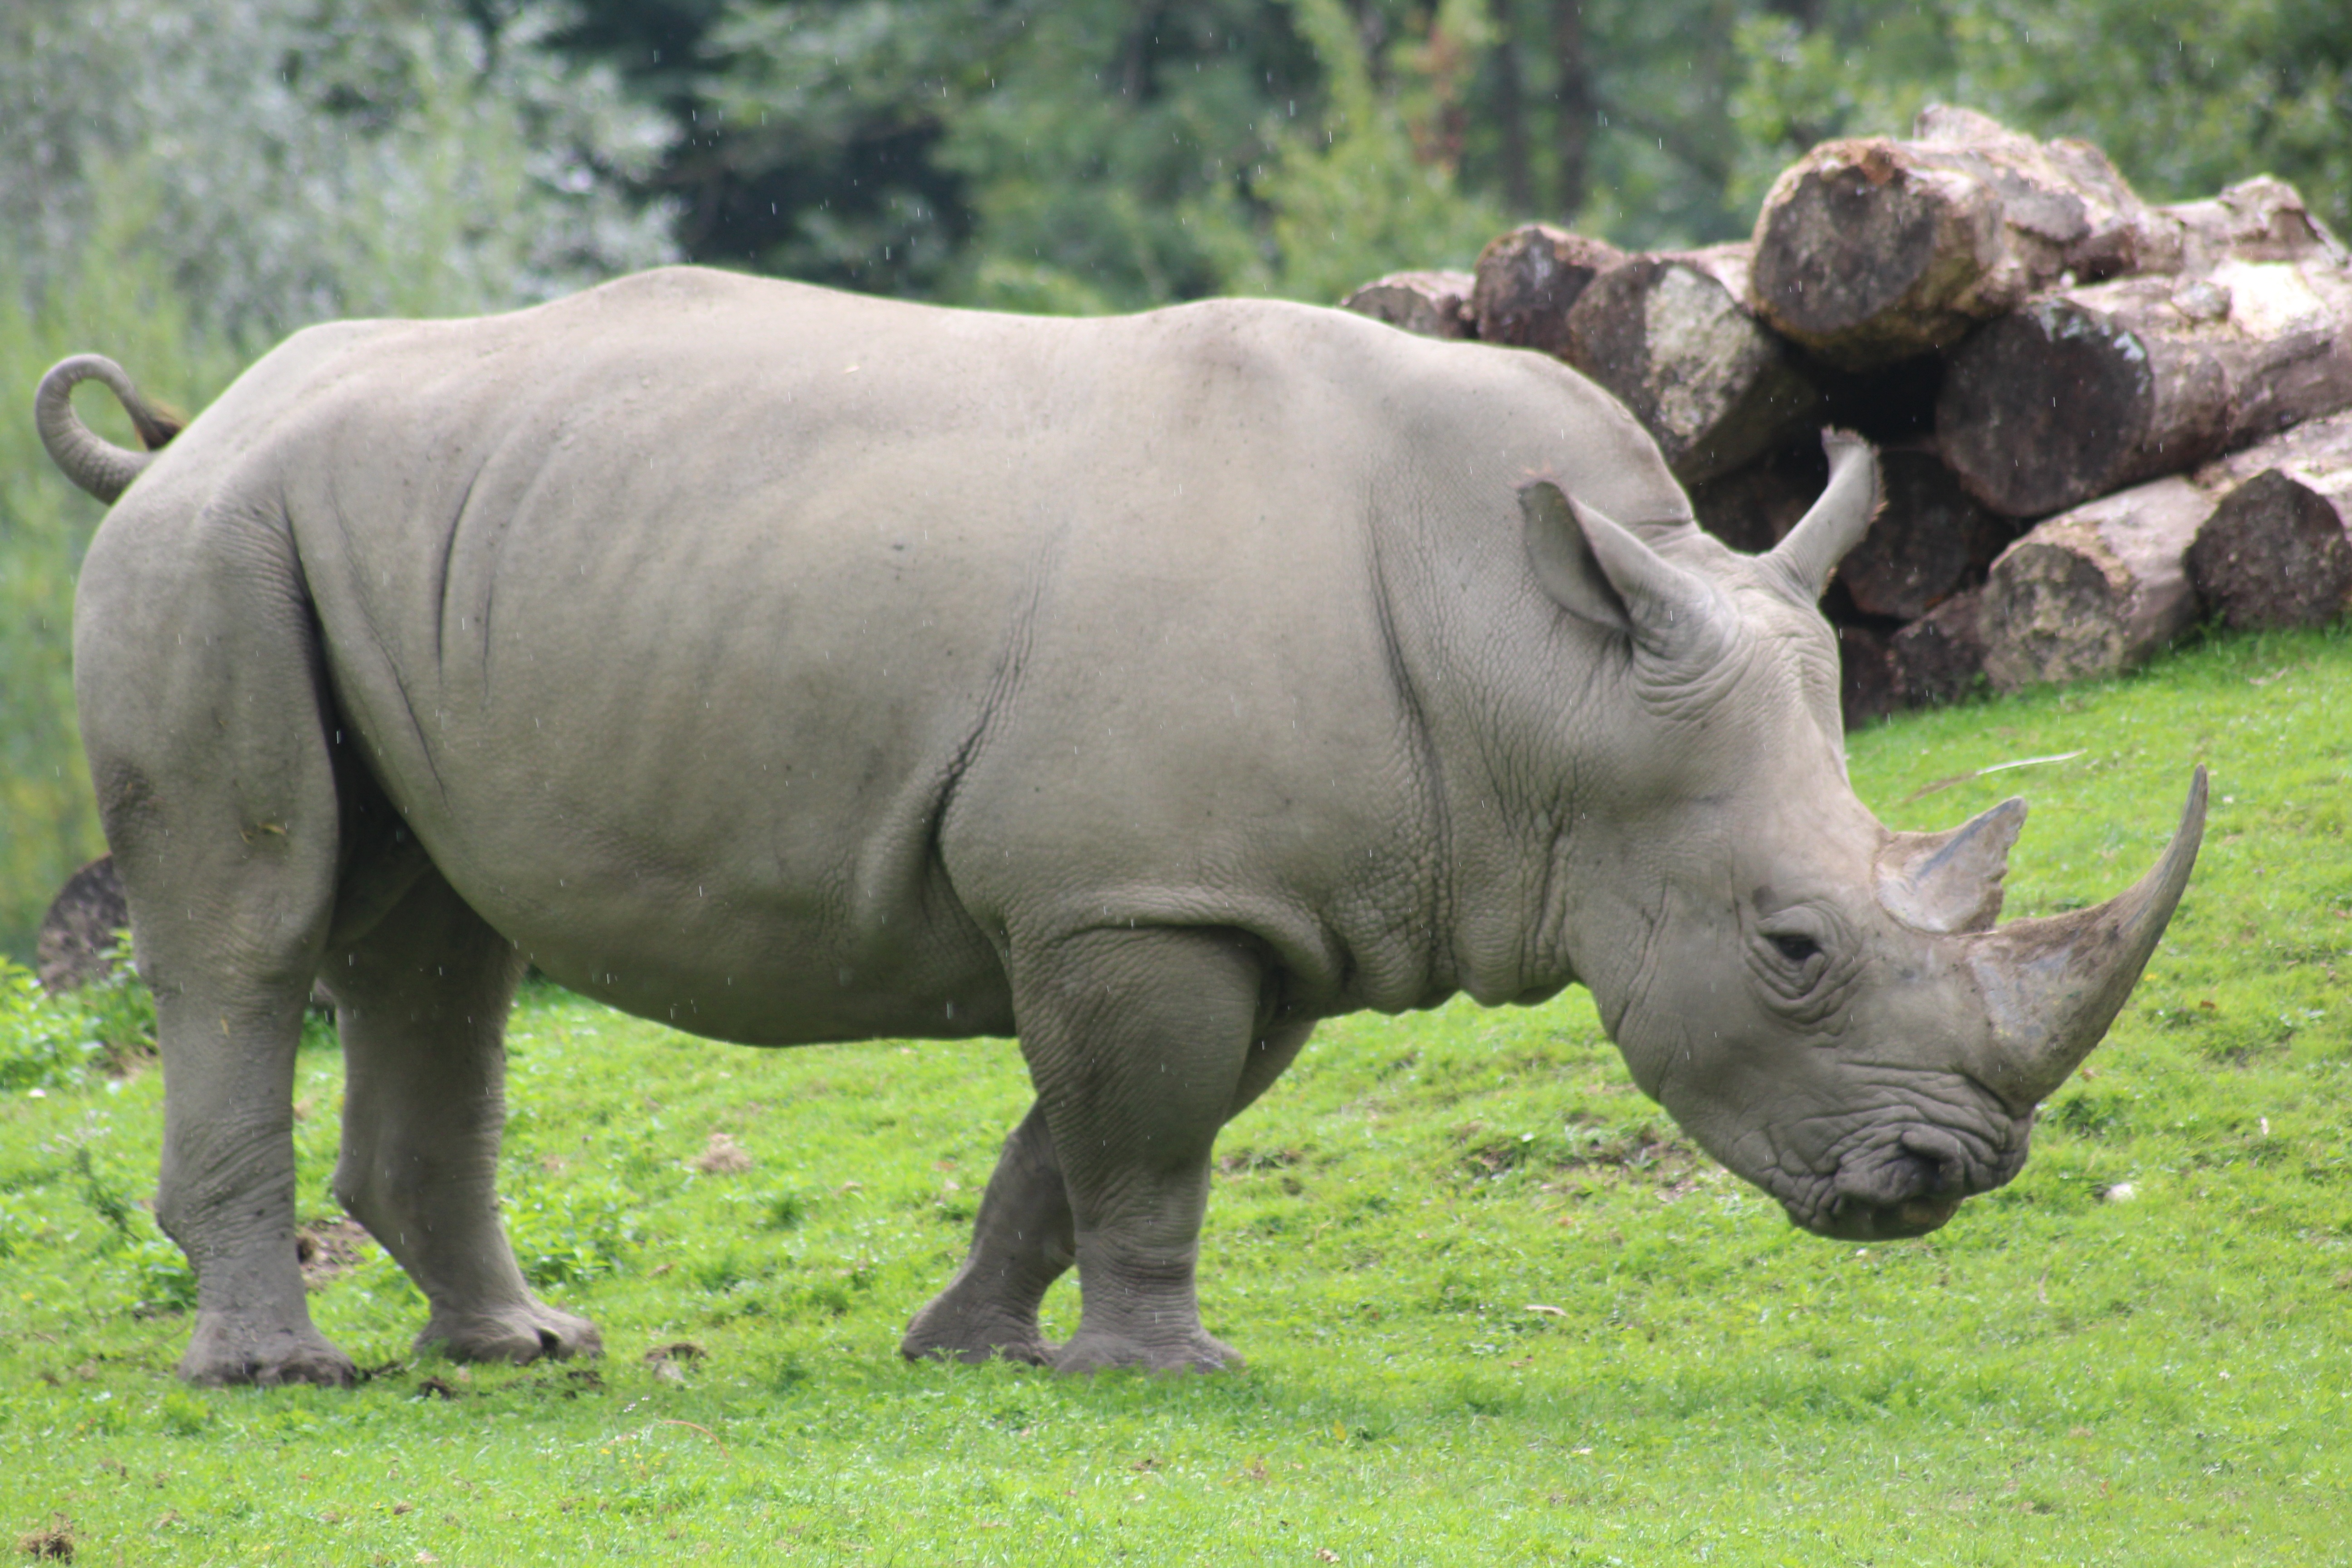
nature, animal, wildlife, zoo, mammal, fauna, rhino, rhinoceros, large, hard, safari